List of World Games venues in muaythai

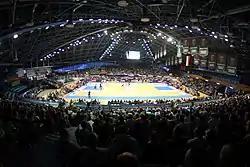
Orbita Hall hosted the muaythai events for the 2017 World Games.

For the World Games, there have been two venues that have been or be used to host muaythai.